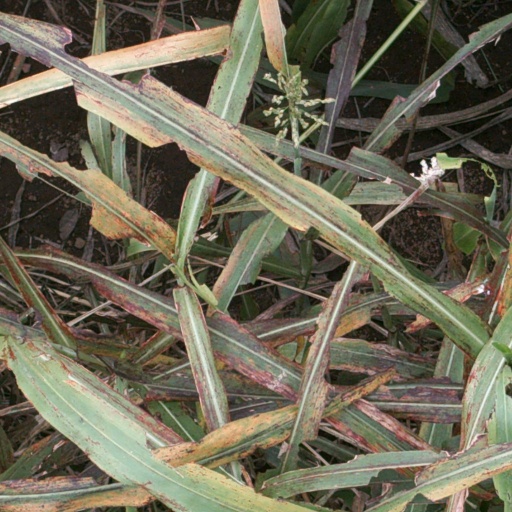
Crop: sorghum